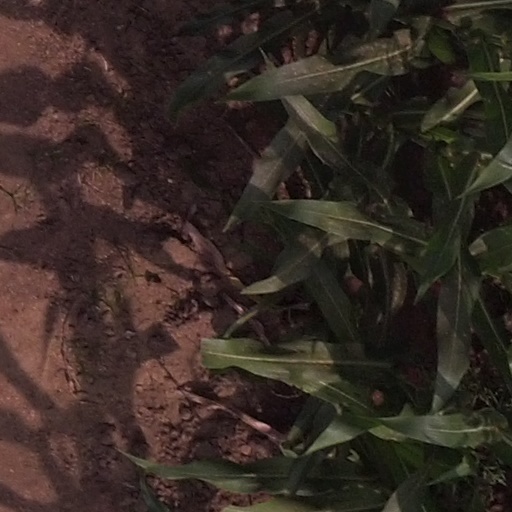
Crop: maize; corn